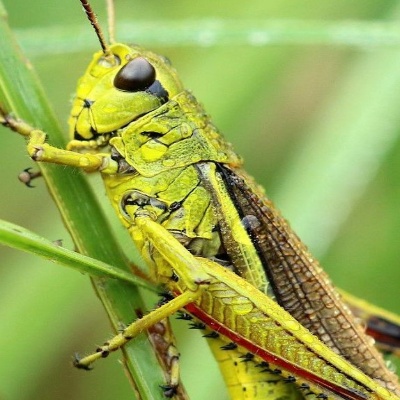
Crop: Maize
Condition: grasshoper